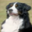
Label: dog